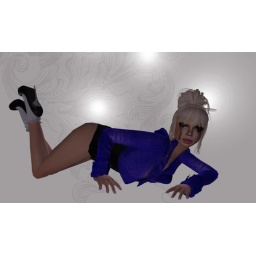
Theme: Fashion Roadkill. Wearing: LUCIANA bodysuit in black - Ricielli. MISSEILING jacket in marine - Ricielli. LUNA shoes in black - Deviant Designs